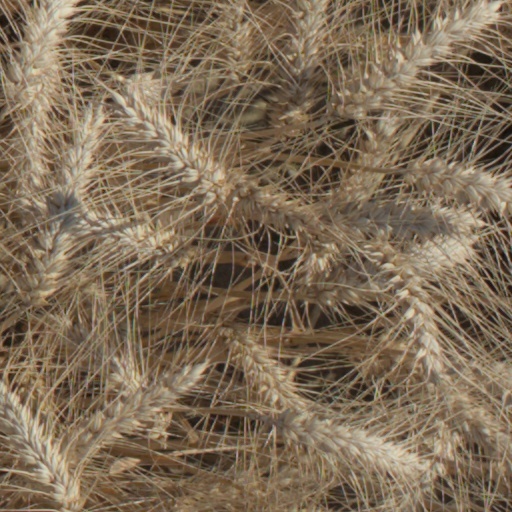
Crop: wheat